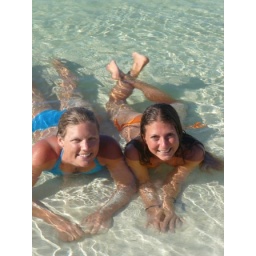
Fotosessie van Carlotta en mij in het water (gemaakt door Woody)...